Rosette (decoration)

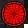
Légion d'honneur rosette

Several of the top decorations of France, including the Légion d'honneur and the Ordre national du Mérite, are presented with a rosette along with the medal. The Legion of Honor authorized a rosette for those who are the rank of officer or above. If the grade is higher, the rosette is adorned with gold and/or silver bars (or "half-knots") which are place beside each side of the rosette. The same manner is accorded to the Order of National Merit. In occasions when ribbon bars are worn alone, the above-mentioned half-knots and/or rosettes are pinned onto the ribbon bars as appropriate to denote the wearer's grade.